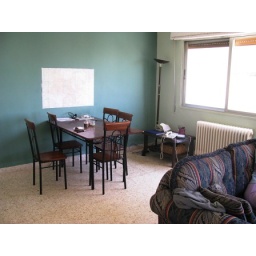
It's cozy. That is a street map of Amman on the wall over the table.